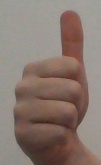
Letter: aleff